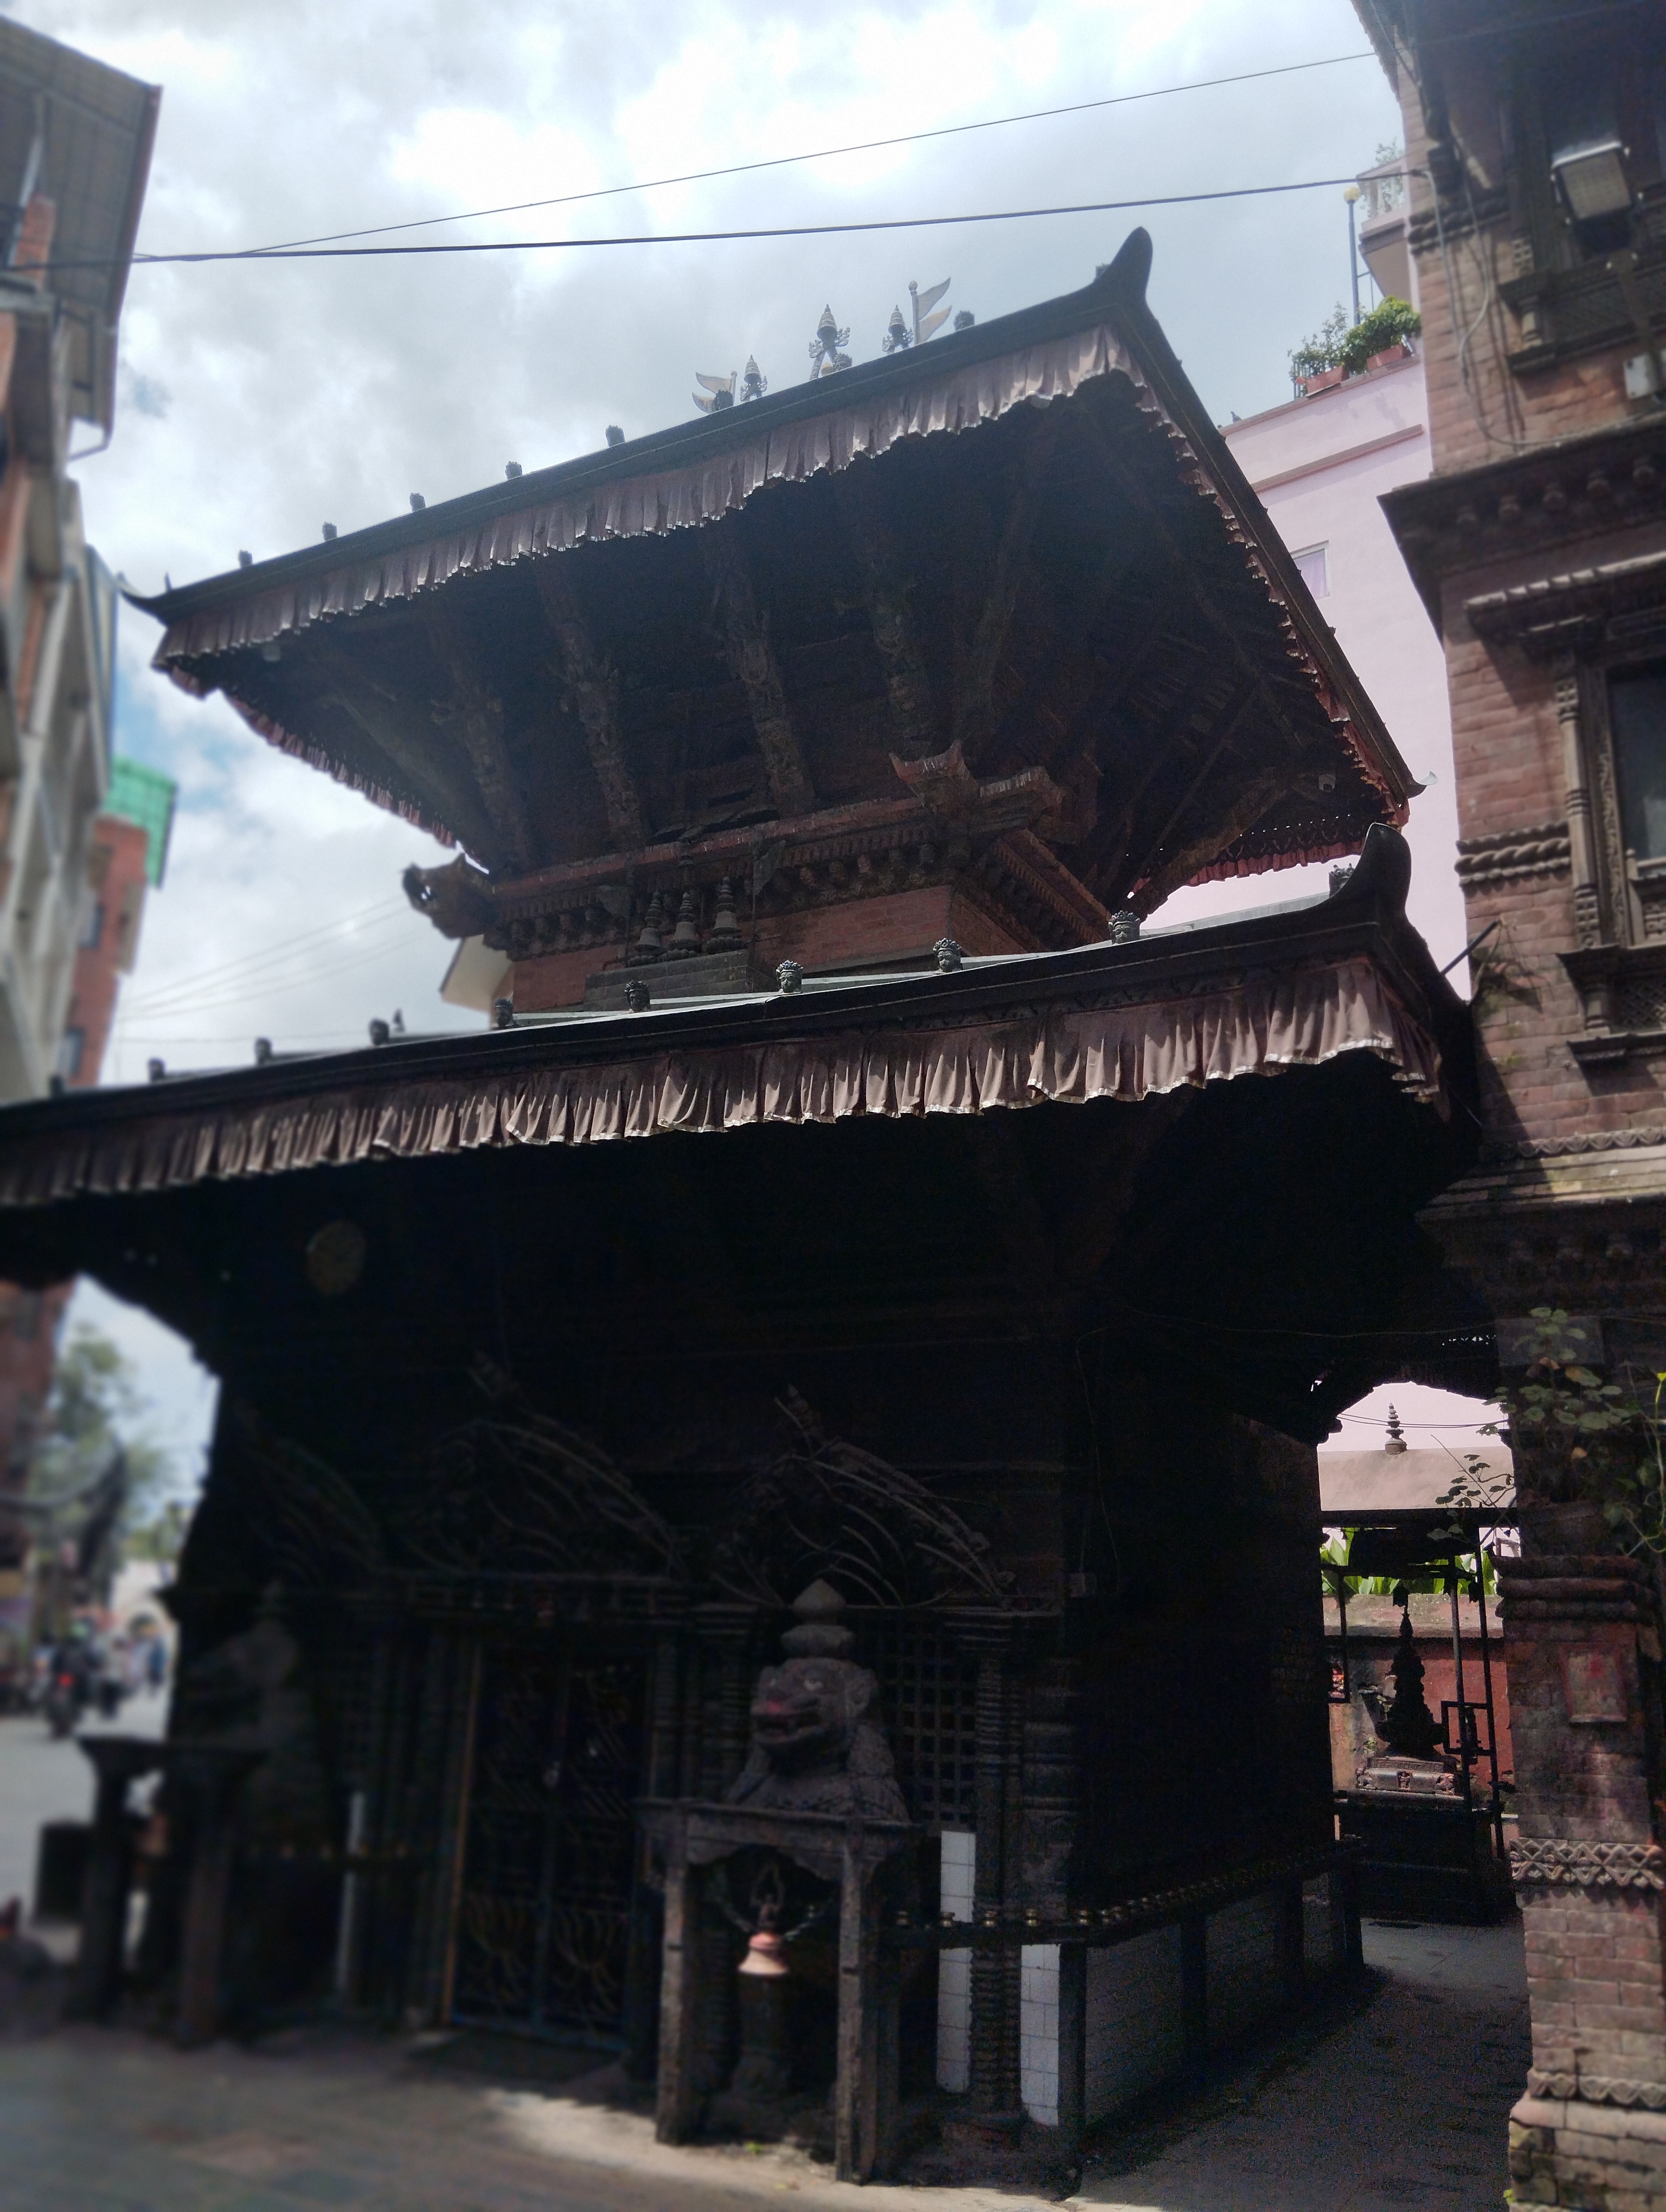
Heritage site: Ganesh_Mandir_Patan